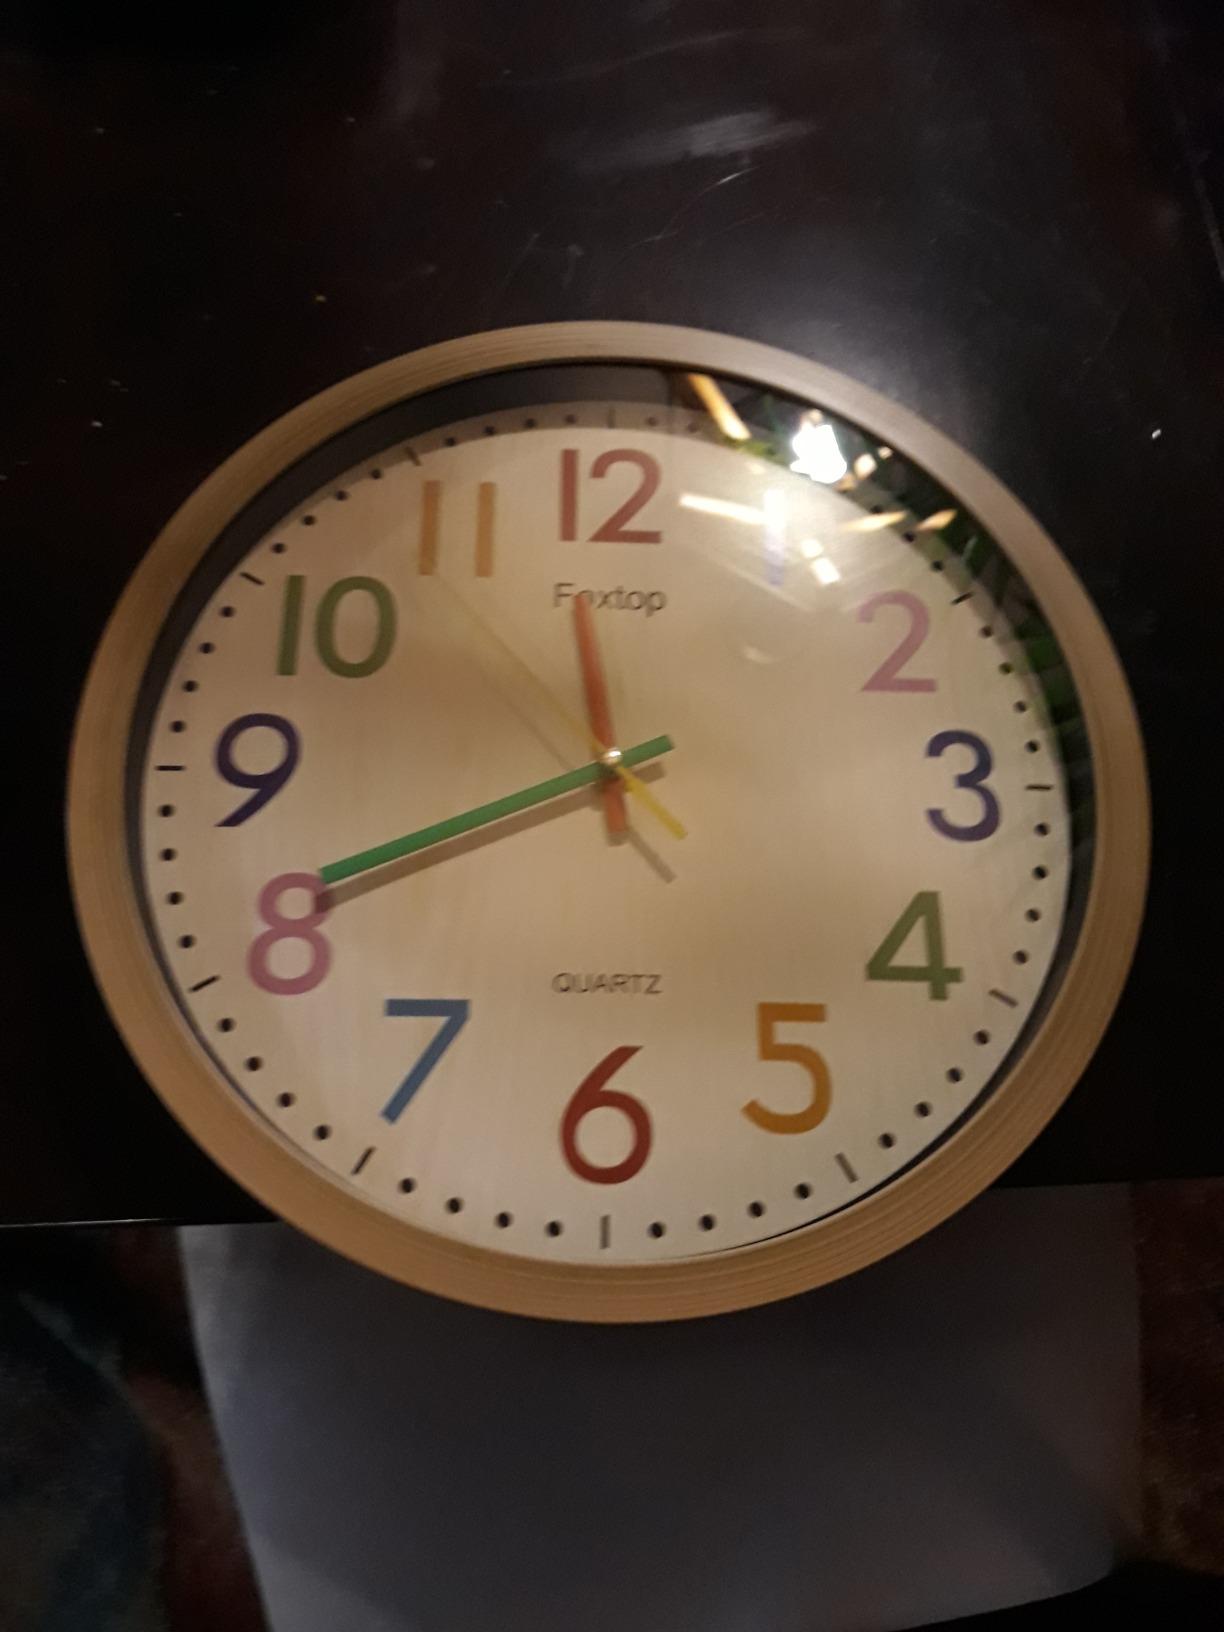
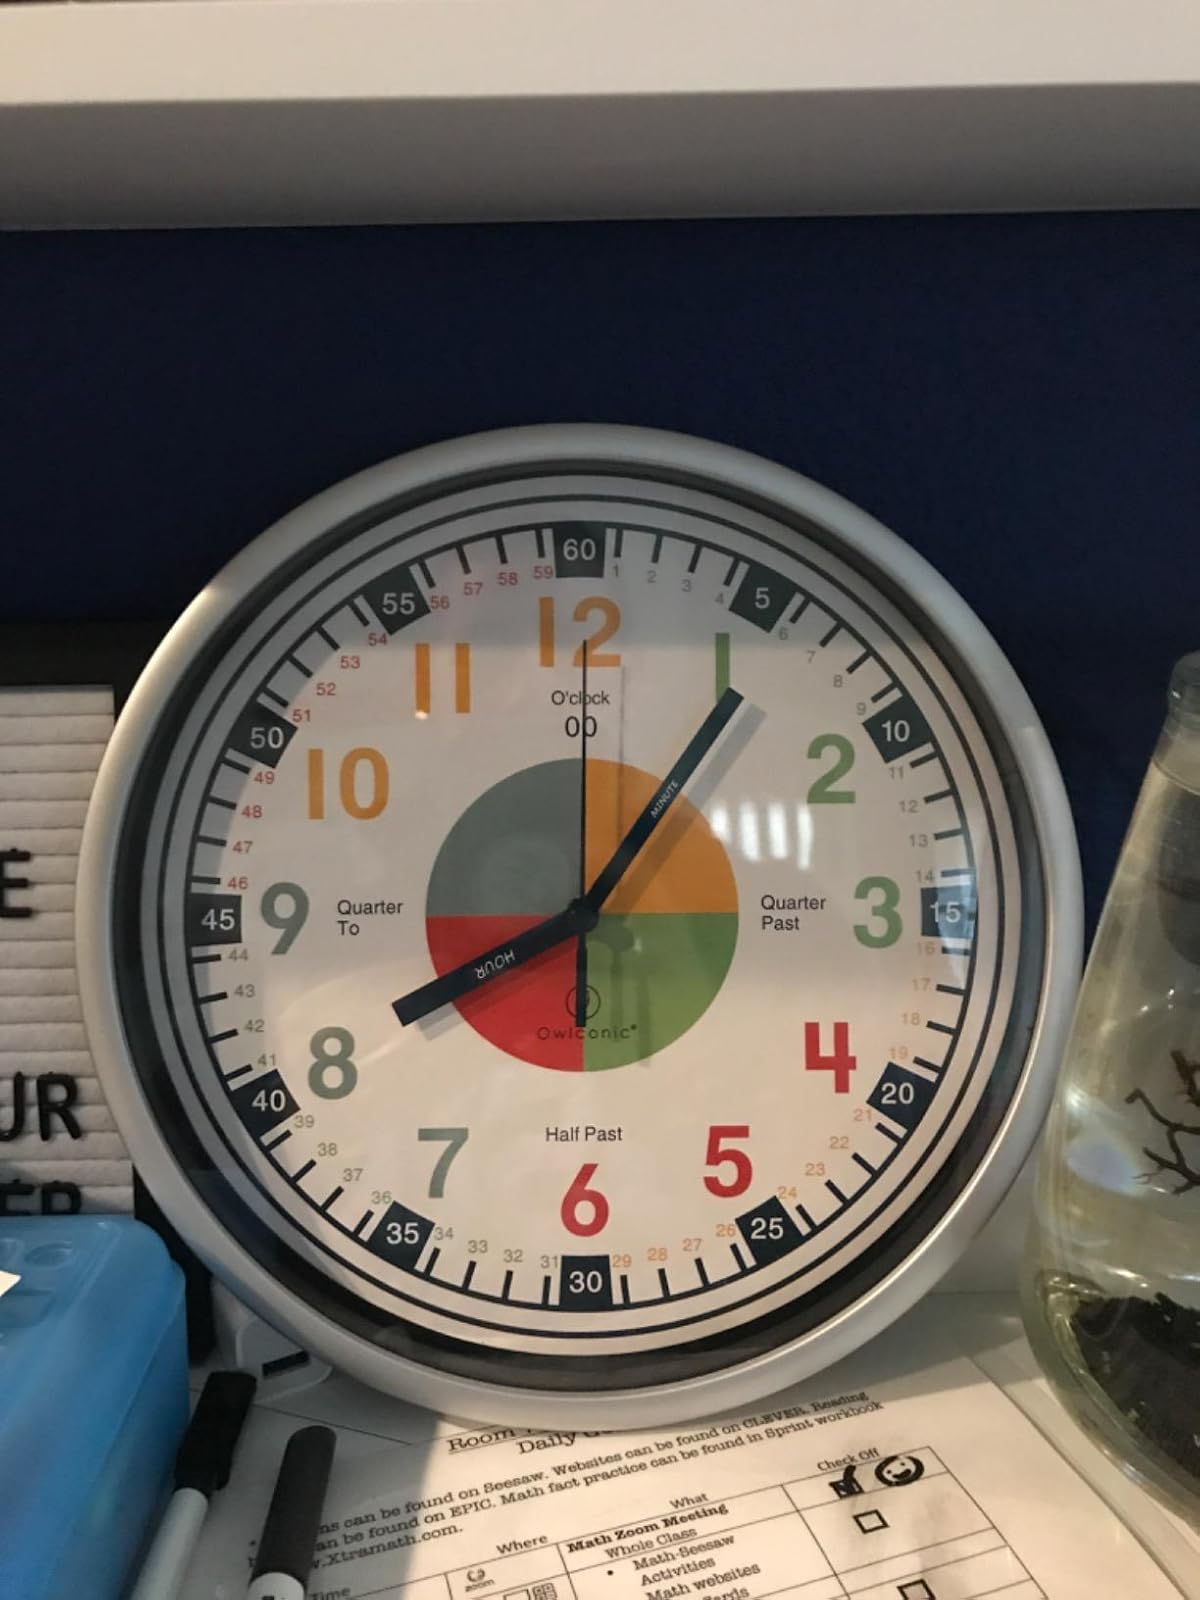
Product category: clock
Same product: no